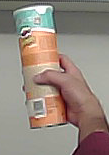
Product: pringles_paprika